American Humanist Association

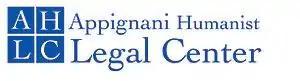
Official logo of the AHLC

The association launched the Appignani Humanist Legal Center (AHLC) in 2006 to ensure that humanists' constitutional rights are represented in court. Through amicus activity, litigation, and legal advocacy, a team of cooperating lawyers, including Jim McCollum, Wendy Kaminer, and Michael Newdow, provide legal assistance by challenging perceived violations of the Establishment Clause.